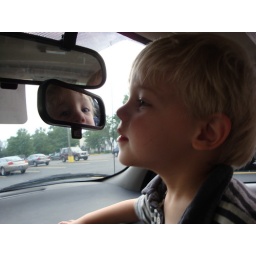
Once it really starts to rain, you can check yourself out in the car mirror